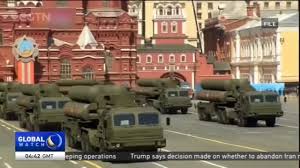
Label: Rs-24